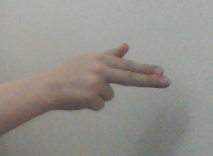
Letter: ghain